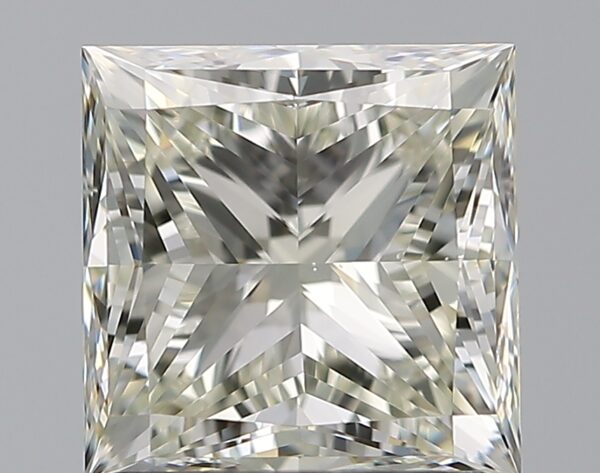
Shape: princess
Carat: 1.5
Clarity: VVS2
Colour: L
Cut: EX
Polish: EX
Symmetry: VG
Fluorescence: F
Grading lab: GIA
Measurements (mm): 6.09 x 6.06 x 4.42